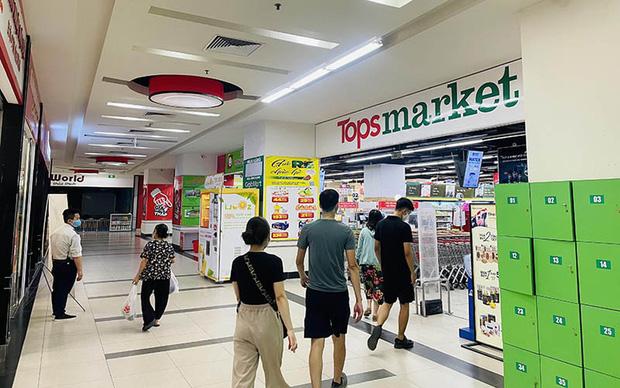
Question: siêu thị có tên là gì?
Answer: topsmarket